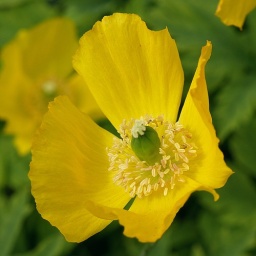
This plant Papaver radicatum (Papaveraceae) was seen in the Rocky mountains in Canada.